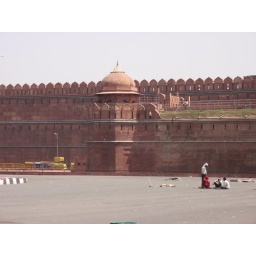
A tower in the Red Fort wall